David Briggs (headmaster)

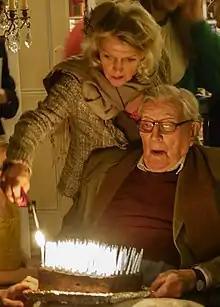
Briggs with his daughter Anne Atkins at his 100th birthday

John Davidson Briggs (7 November 1917 – 16 March 2020), known as David Briggs, was an English educator and headmaster of King's College School, Cambridge.